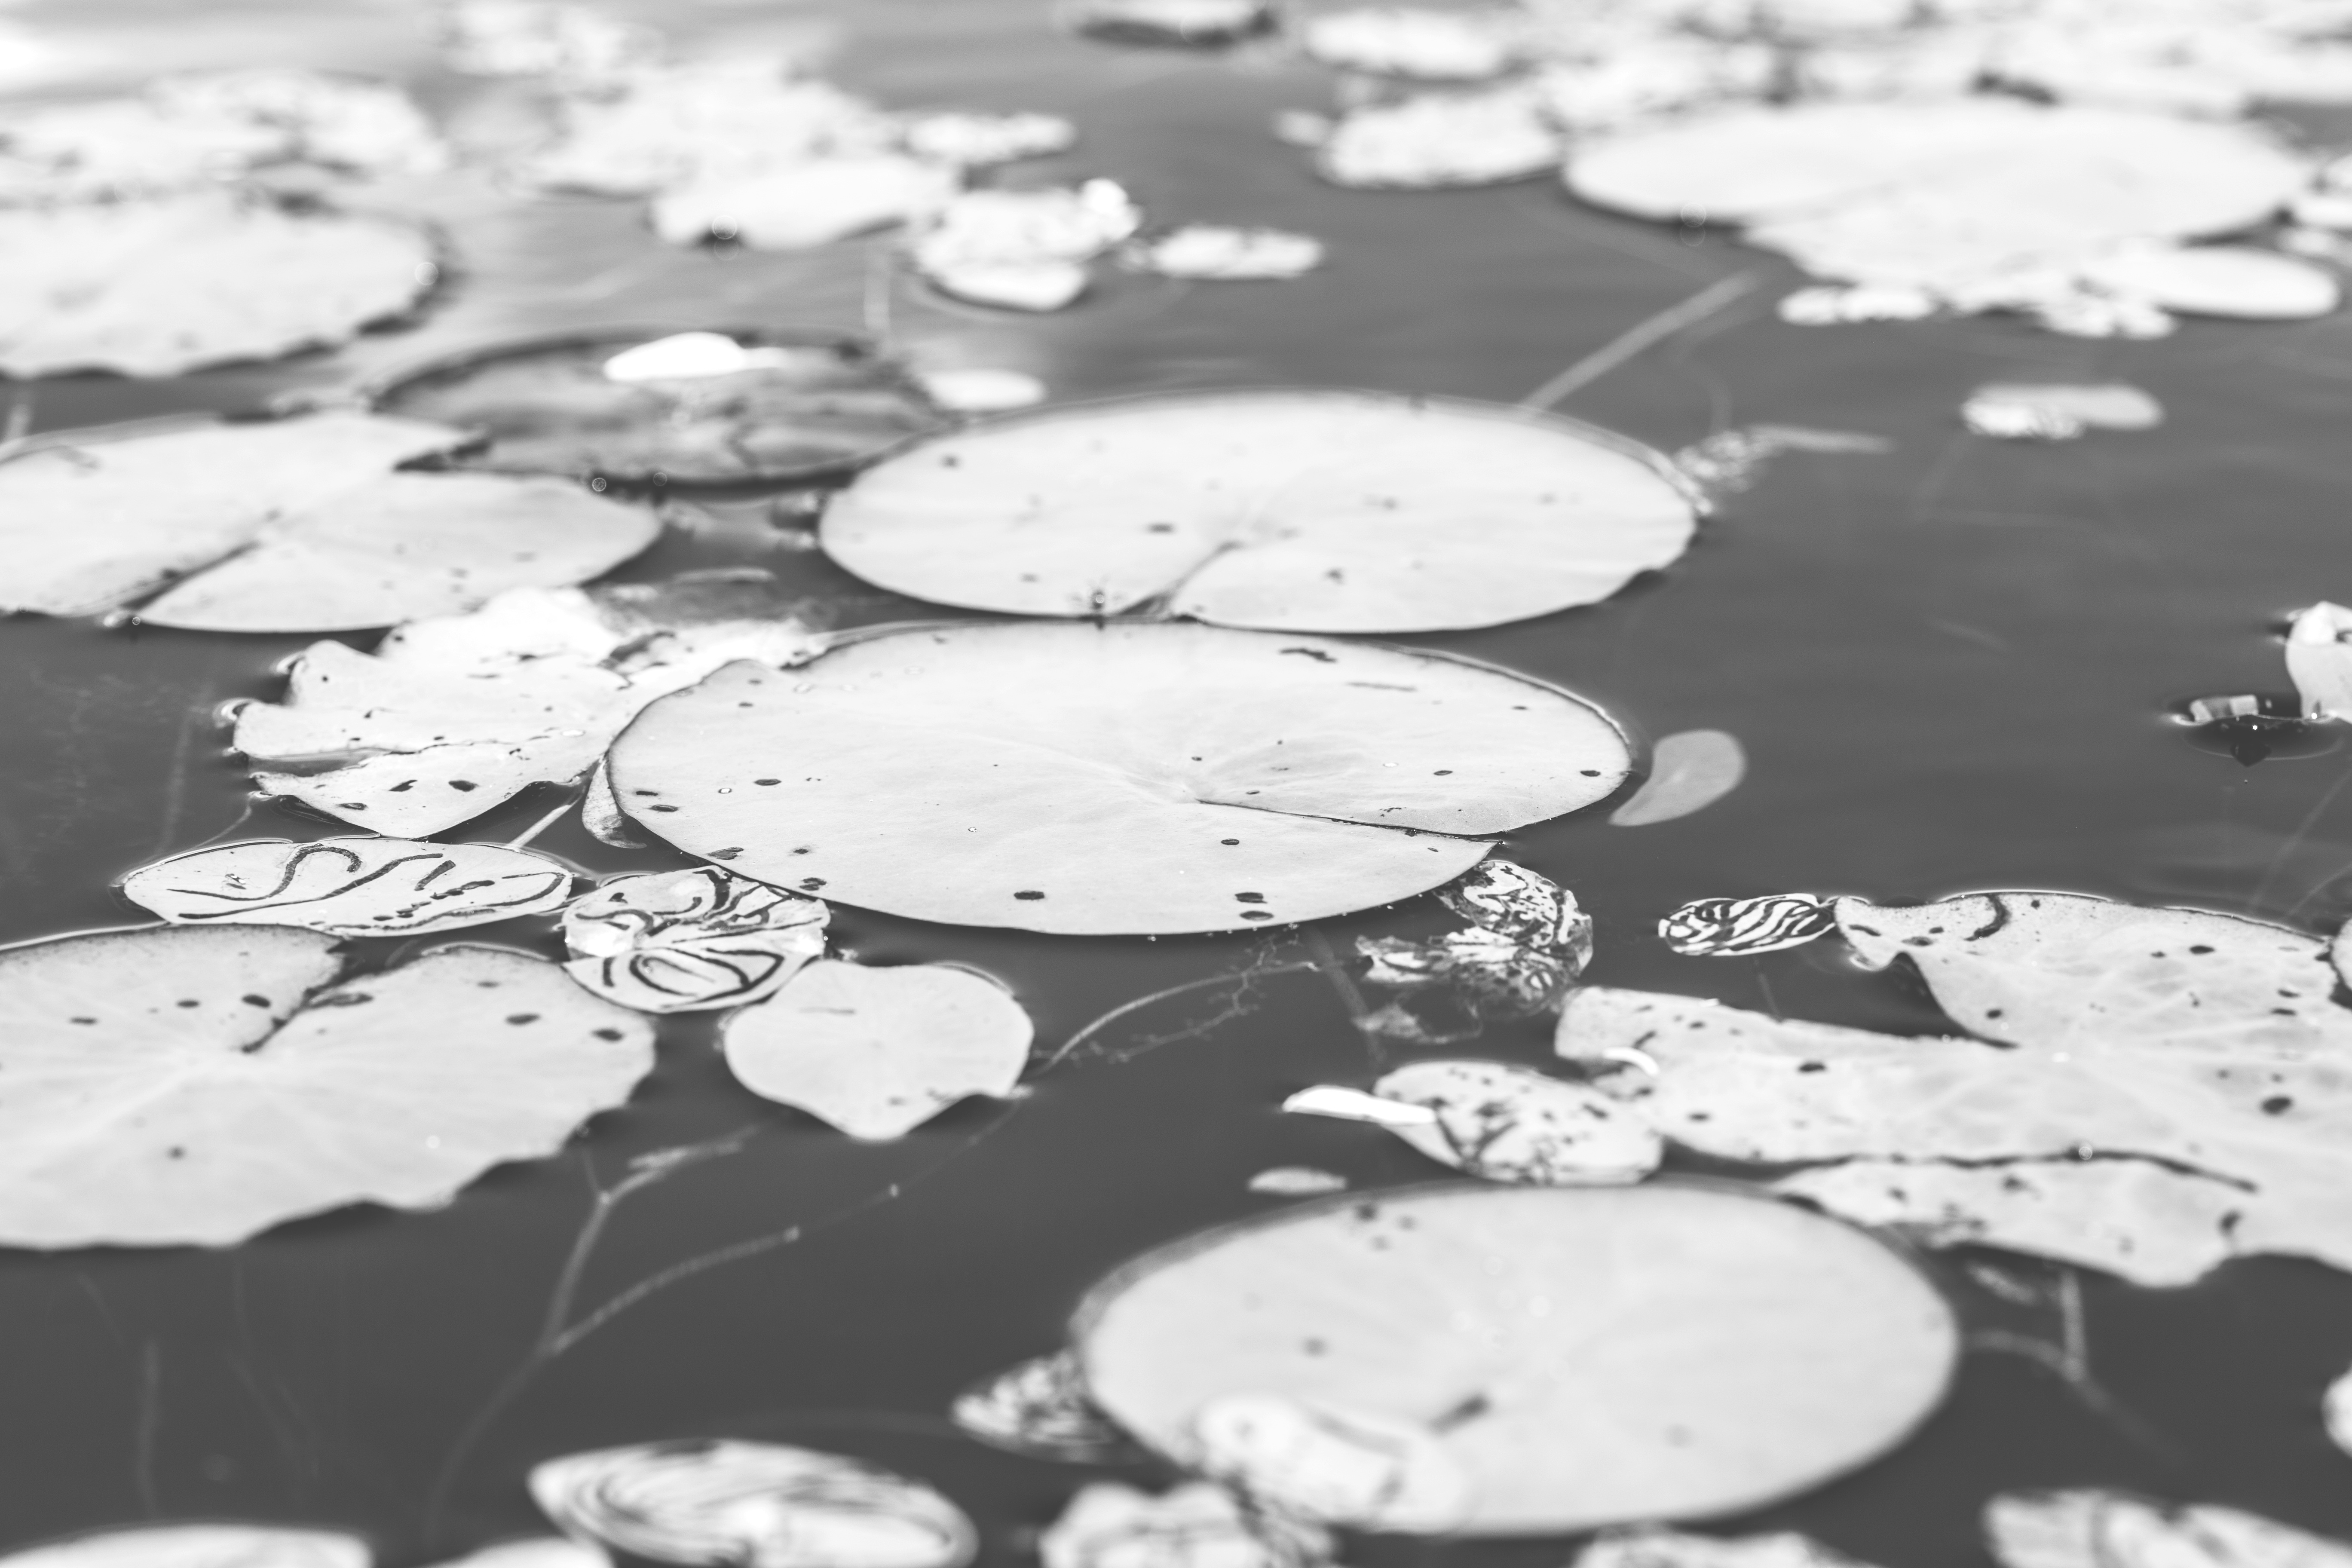
water, nature, black and white, plant, white, photography, leaf, flower, petal, floral, pond, green, natural, aquatic, monochrome, botanical, circle, waterlily, monochrome photography